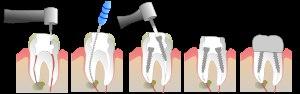
En dentisterie, la couronne est la partie de la dent qui dépasse hors de la gencive. Cette zone est naturellement recouverte par une substance très dure, l’émail dentaire.